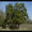
Label: oak_tree